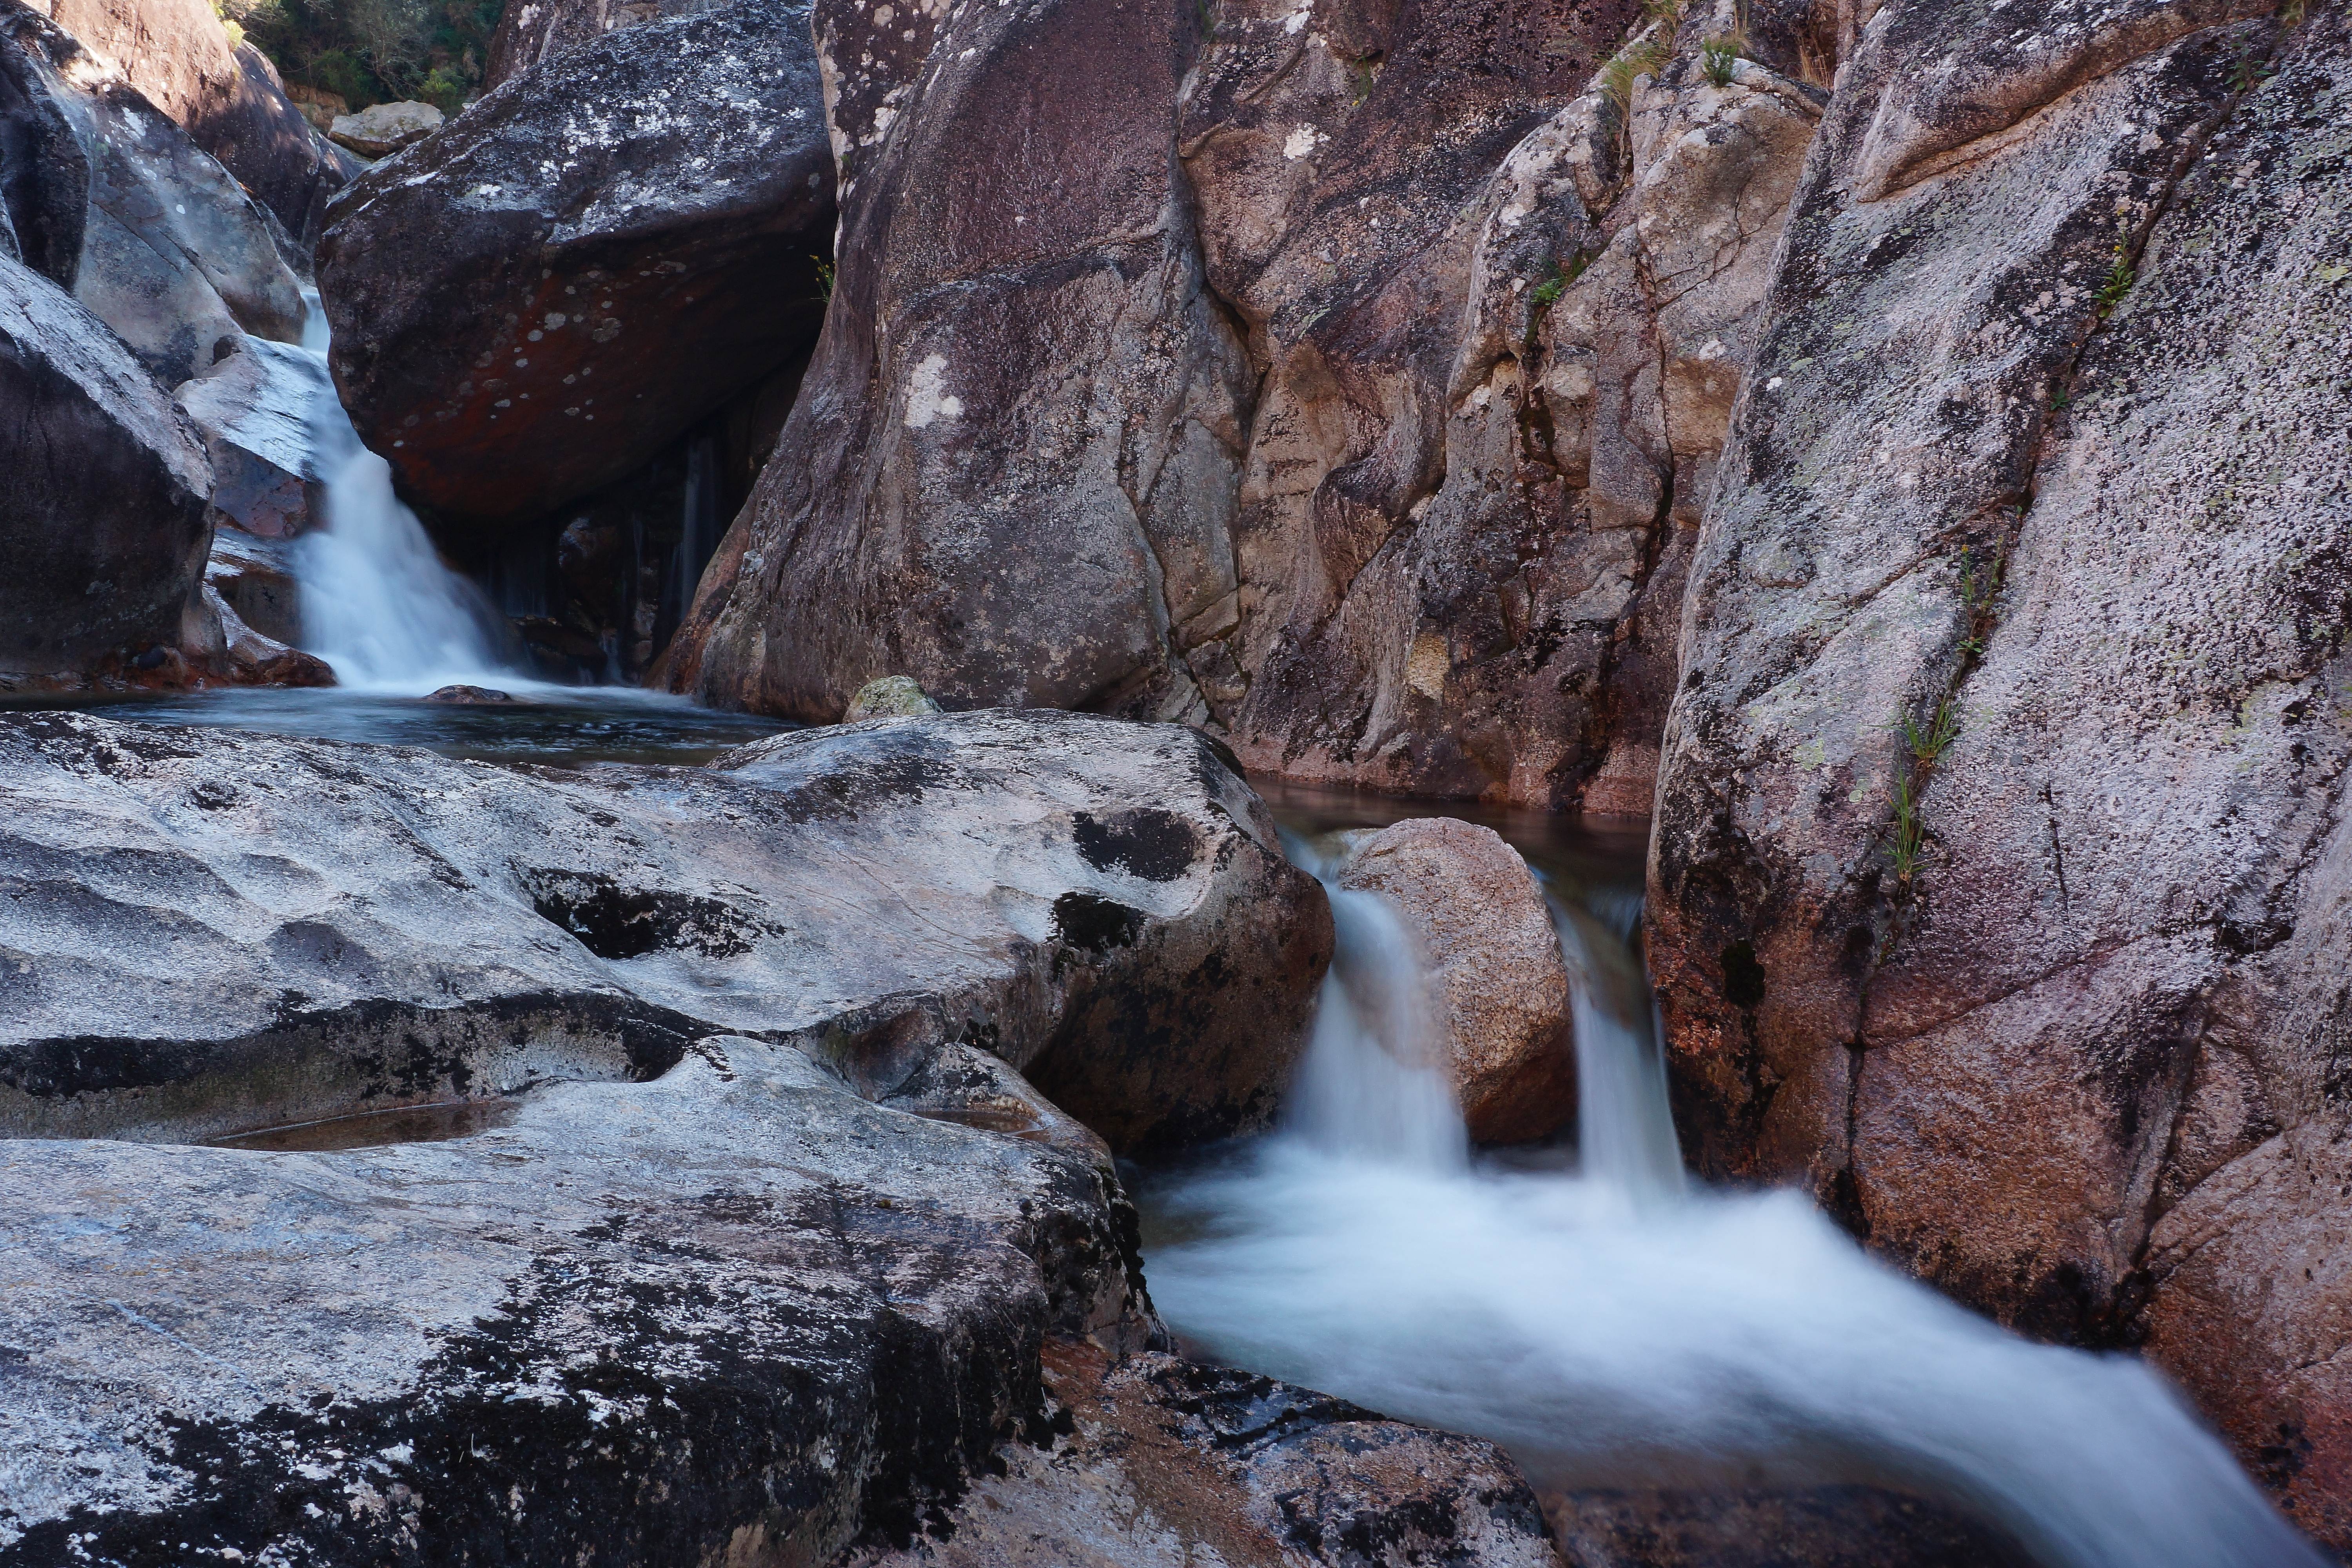
landscape, water, nature, rock, waterfall, wilderness, river, valley, photo, stream, autumn, rapid, canyon, body of water, spain, geology, galicia, pontevedra, paisajes, a77, water feature, espana, g, ggl1, gaby1, xovesphoto, alama, xelodegalicia, sonya77v, sonyslta77v, tamron55200, gabrielcoru a, li ares